Walkers Limited

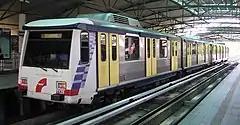
A former Kuala Lumpur Metro rolling stock of Adtranz-Walkers EMU

In 2017, Walkers Limited was inducted into the Queensland Business Leaders Hall of Fame. Walkers Limited is regarded as being one of Queensland's greatest companies spanning 150 years in the engineering manufacturing sector.